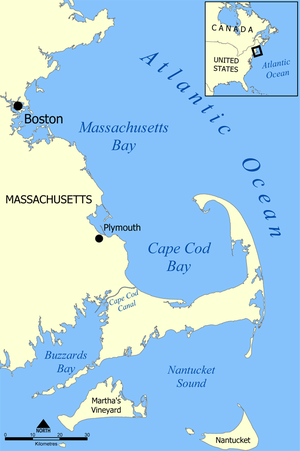
La baie du Massachusetts est l'une des plus grandes baies de l'océan Atlantique et elle constitue la forme caractéristique de la côte de l'État américain du Massachusetts. La baie est fermée au nord par le cap Ann ; le point le plus occidental au fond de la baie est Boston Harbor et la ville de Boston. Juste au sud de la baie de Massachusetts se trouve la baie de Cape Cod.
Le phare de West Dennis est un phare actif situé dans Nantucket Sound, dans le comté de Barnstable.
Le phare de West Dennis est un phare actif situé à West Dennis, dans le comté de Barnstable. Il était auparavant connu sous le nom de Bass River Light. Il appartient et se trouve au sommet du Lighthouse Inn, un hôtel saisonnier.